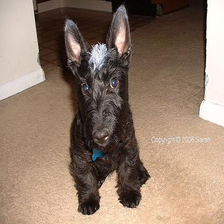
Species: dog
Breed: scottish terrier